Stereotypes of Jews

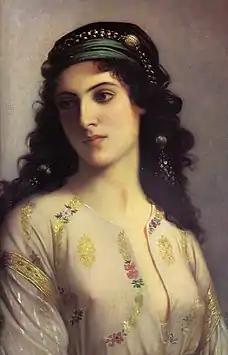
"The Jewess of Tangier" (after 1866) by Charles Landelle, showing a stereotypical "belle juive"

Publications like "The Protocols of the Elders of Zion" and literature such as William Shakespeare's "The Merchant of Venice" and Charles Dickens's "Oliver Twist" reinforced the stereotype of the crooked Jew. Dickens later expressed regret for his portrayal of Fagin in the novel, and toned down references to his Jewishness. Furthermore, the character of Mr. Riah in his later novel "Our Mutual Friend" is a kindly Jewish creditor, and may have been created as an apology for Fagin. Lesser references in "Arabian Nights", "The Three Musketeers", and even "Hans Brinker" are examples of the prevalence of this negative perception.